2013 Boston Marathon

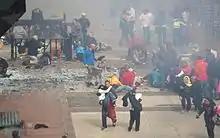
Aftermath of the first blast

After 26 seconds of silence to honor the victims of the Sandy Hook Elementary School shooting, the marathon got underway with 53 wheelchair competitors leaving Hopkinton. The temperature at start time was in the upper 40 °F (8–10 °C) range and rose to at the finish. Hiroyuki Yamamoto of Japan aimed to make a move at the mark, and at into the race had built up a lead of , which he held until the end to win in a time of 1:25:32. This was the first time that Yamamoto, aged 46, had competed in the Boston Marathon. He beat South African Ernst Van Dyk by 39 seconds. In the women's wheelchair race, Tatyana McFadden, who was also competing in the race for the first time, won in a time of 1:45:25.